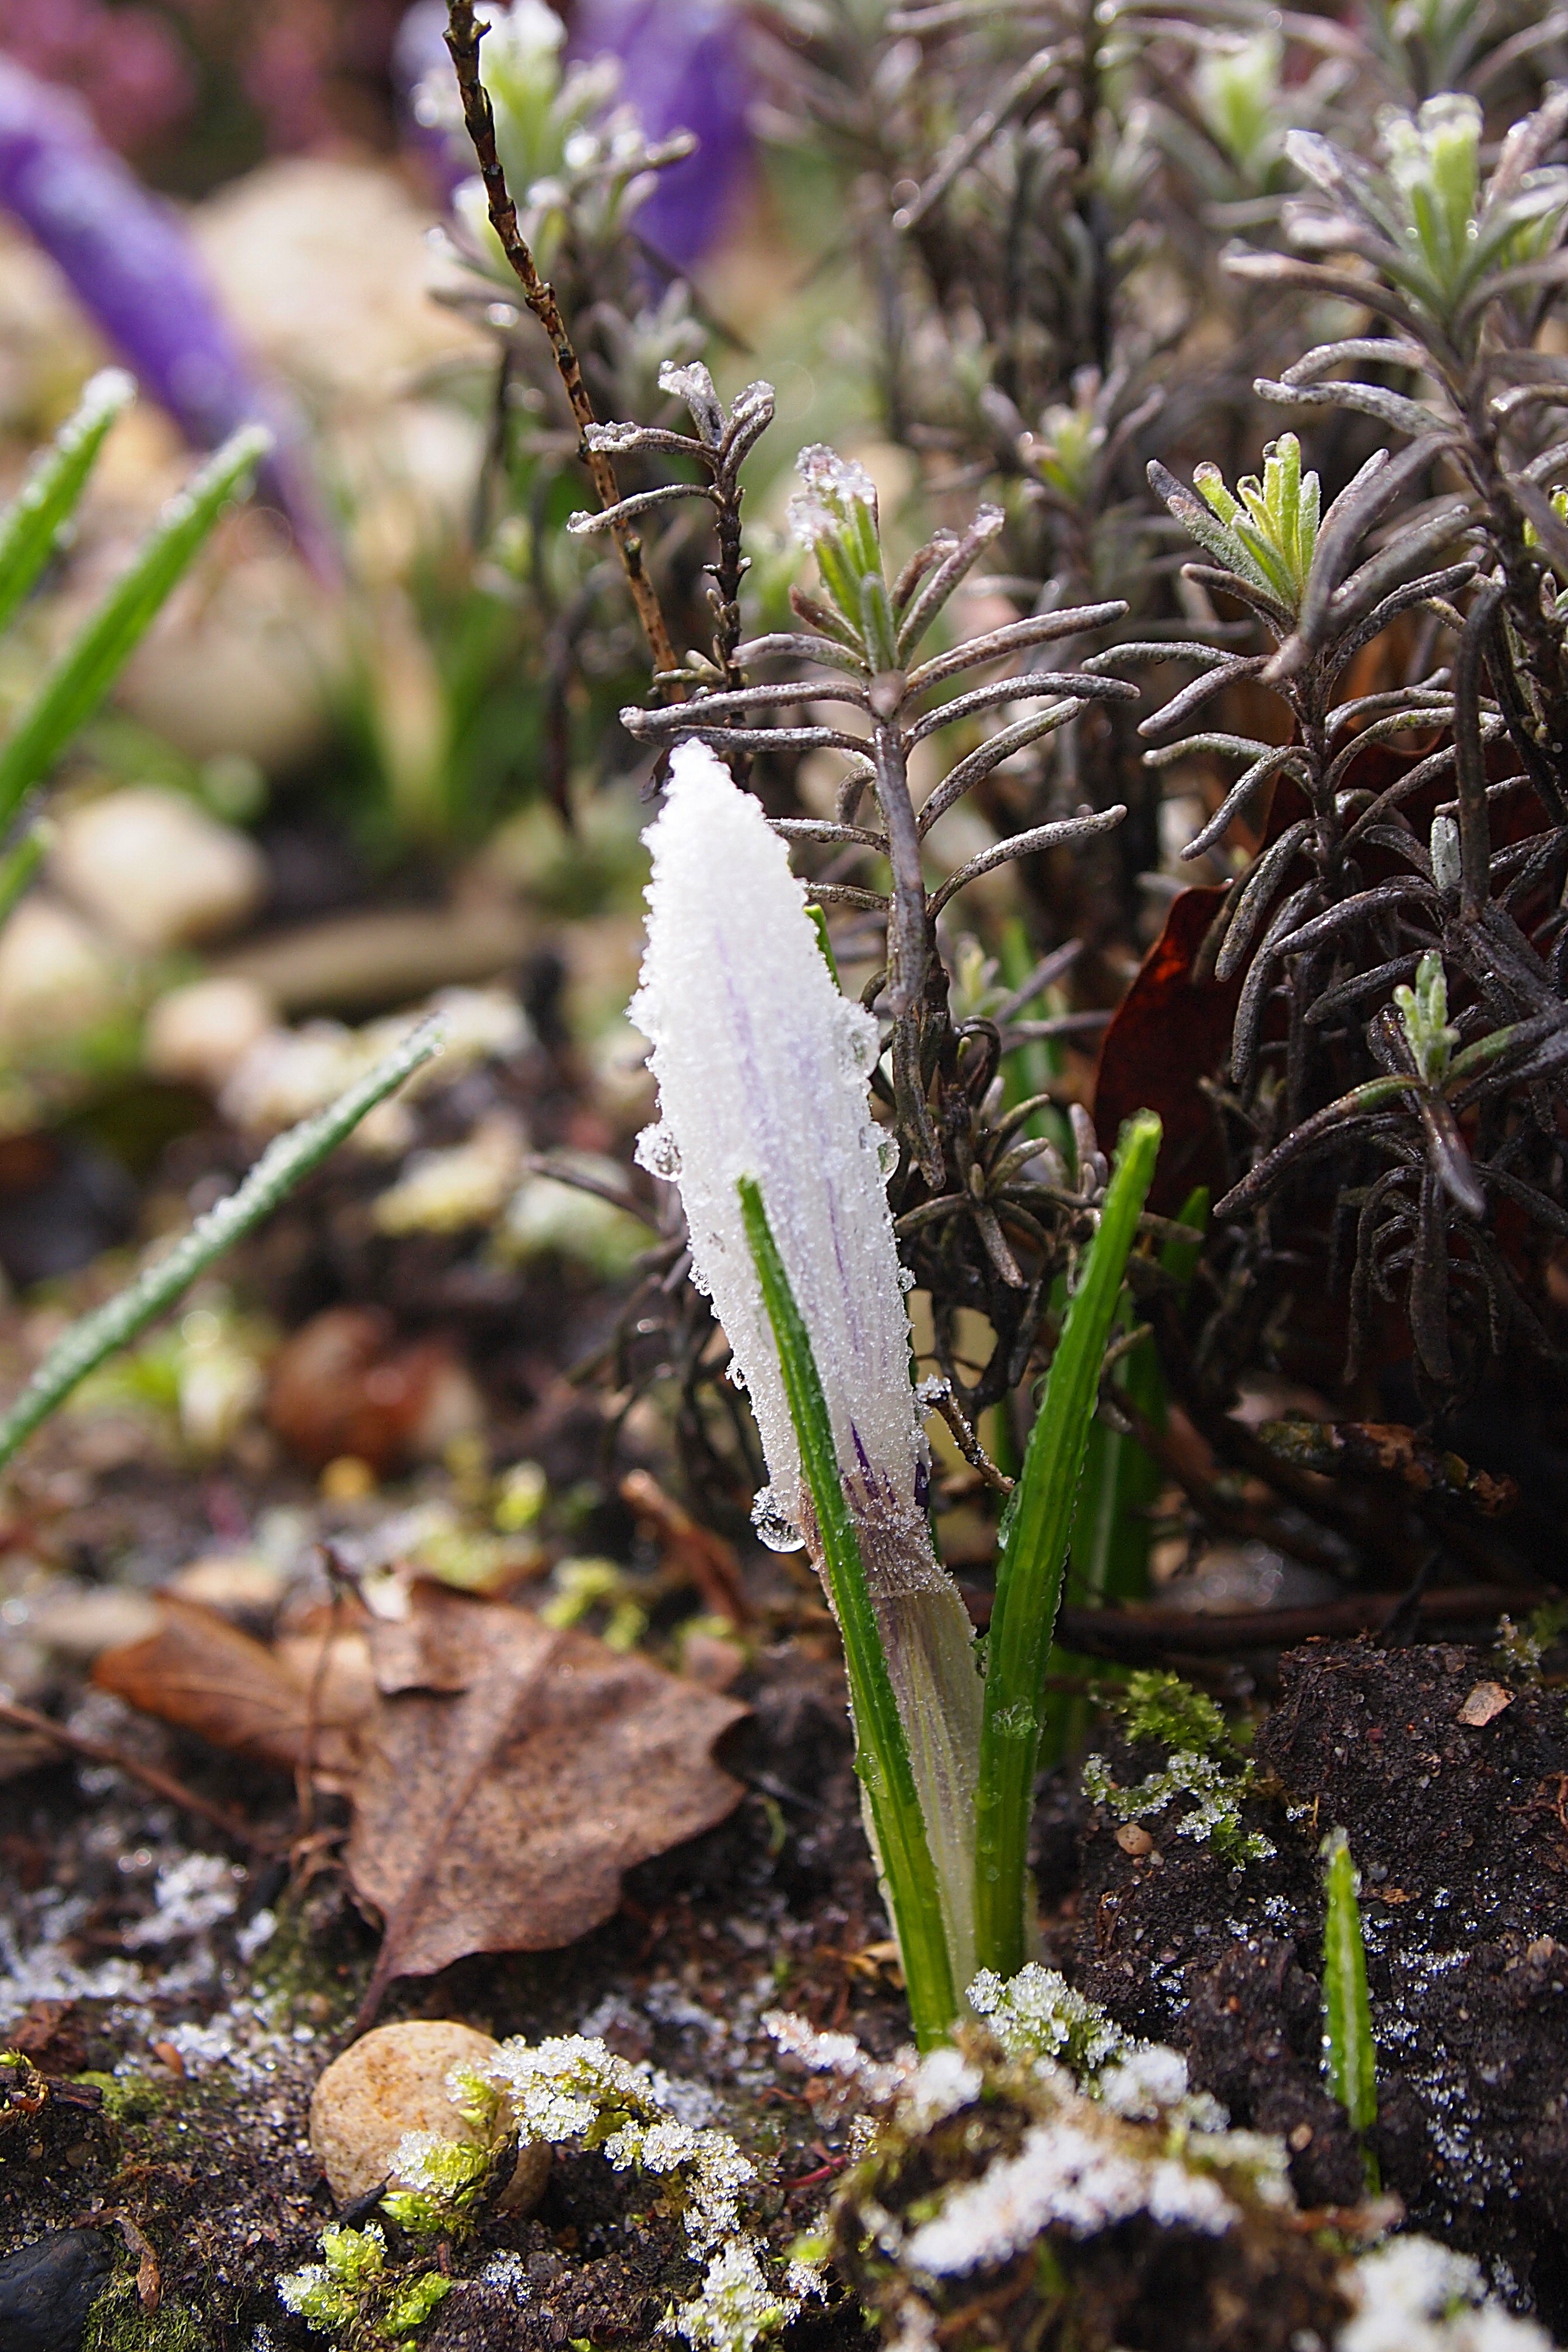
nature, cold, winter, plant, white, morning, leaf, flower, ripe, botany, frozen, garden, flora, wildflower, crocus, woodland, freezing, macro photography, flowering plant, land plant